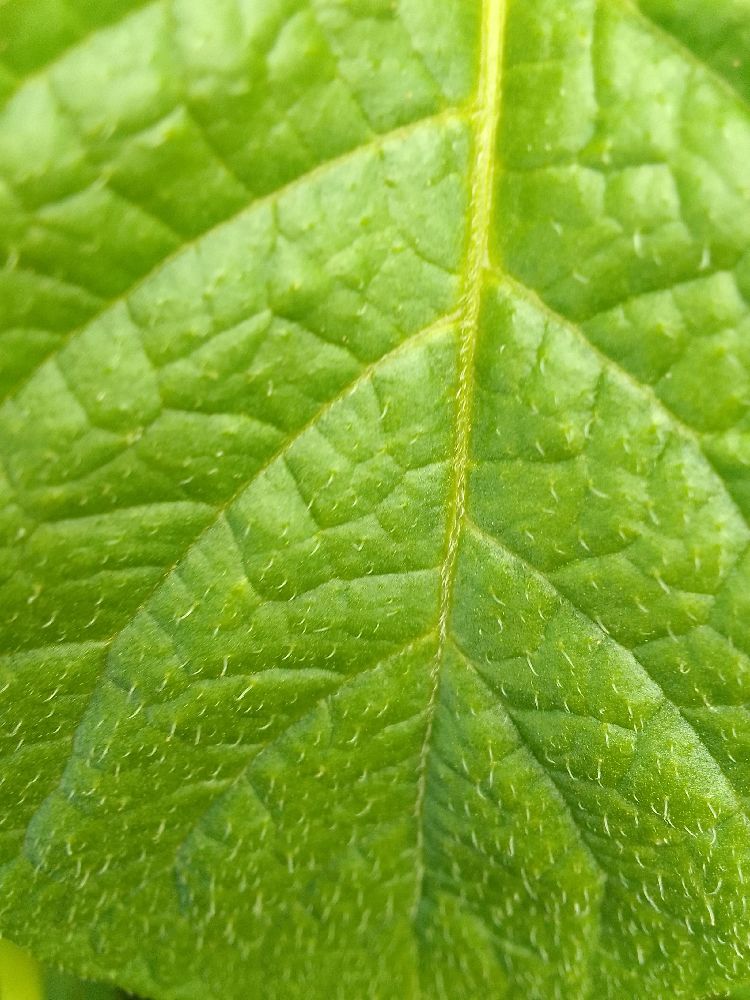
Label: Healthy